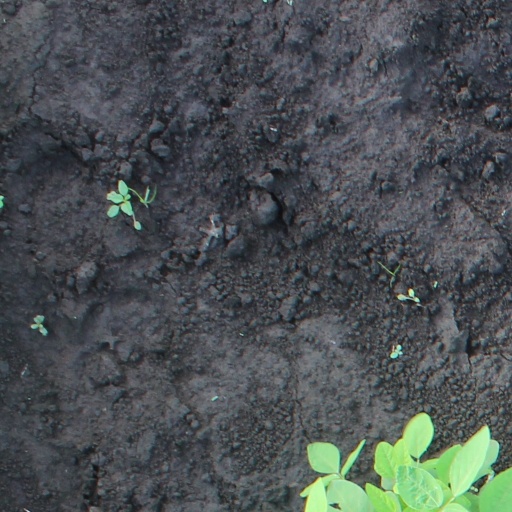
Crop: soybean